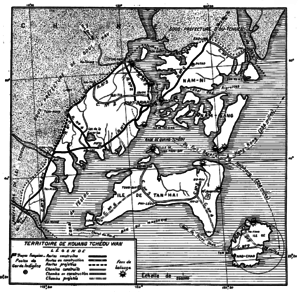
L’Indochine française est un territoire de l'ancien empire colonial français, dont elle était la possession la plus riche et la plus peuplée. Officiellement nommée Union indochinoise puis Fédération indochinoise, elle fut fondée en 1887 et regroupait, jusqu'à sa disparition en 1954, diverses entités possédées ou dominées par la France en Extrême-Orient : trois pays d'Asie du Sud-Est aujourd'hui indépendants, le Vietnam, le Laos et le Cambodge, ainsi qu'une portion de territoire chinois située dans l'actuelle province du Guangdong.